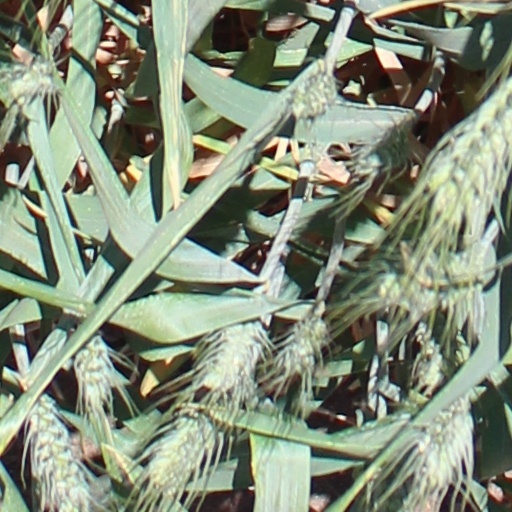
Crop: wheat